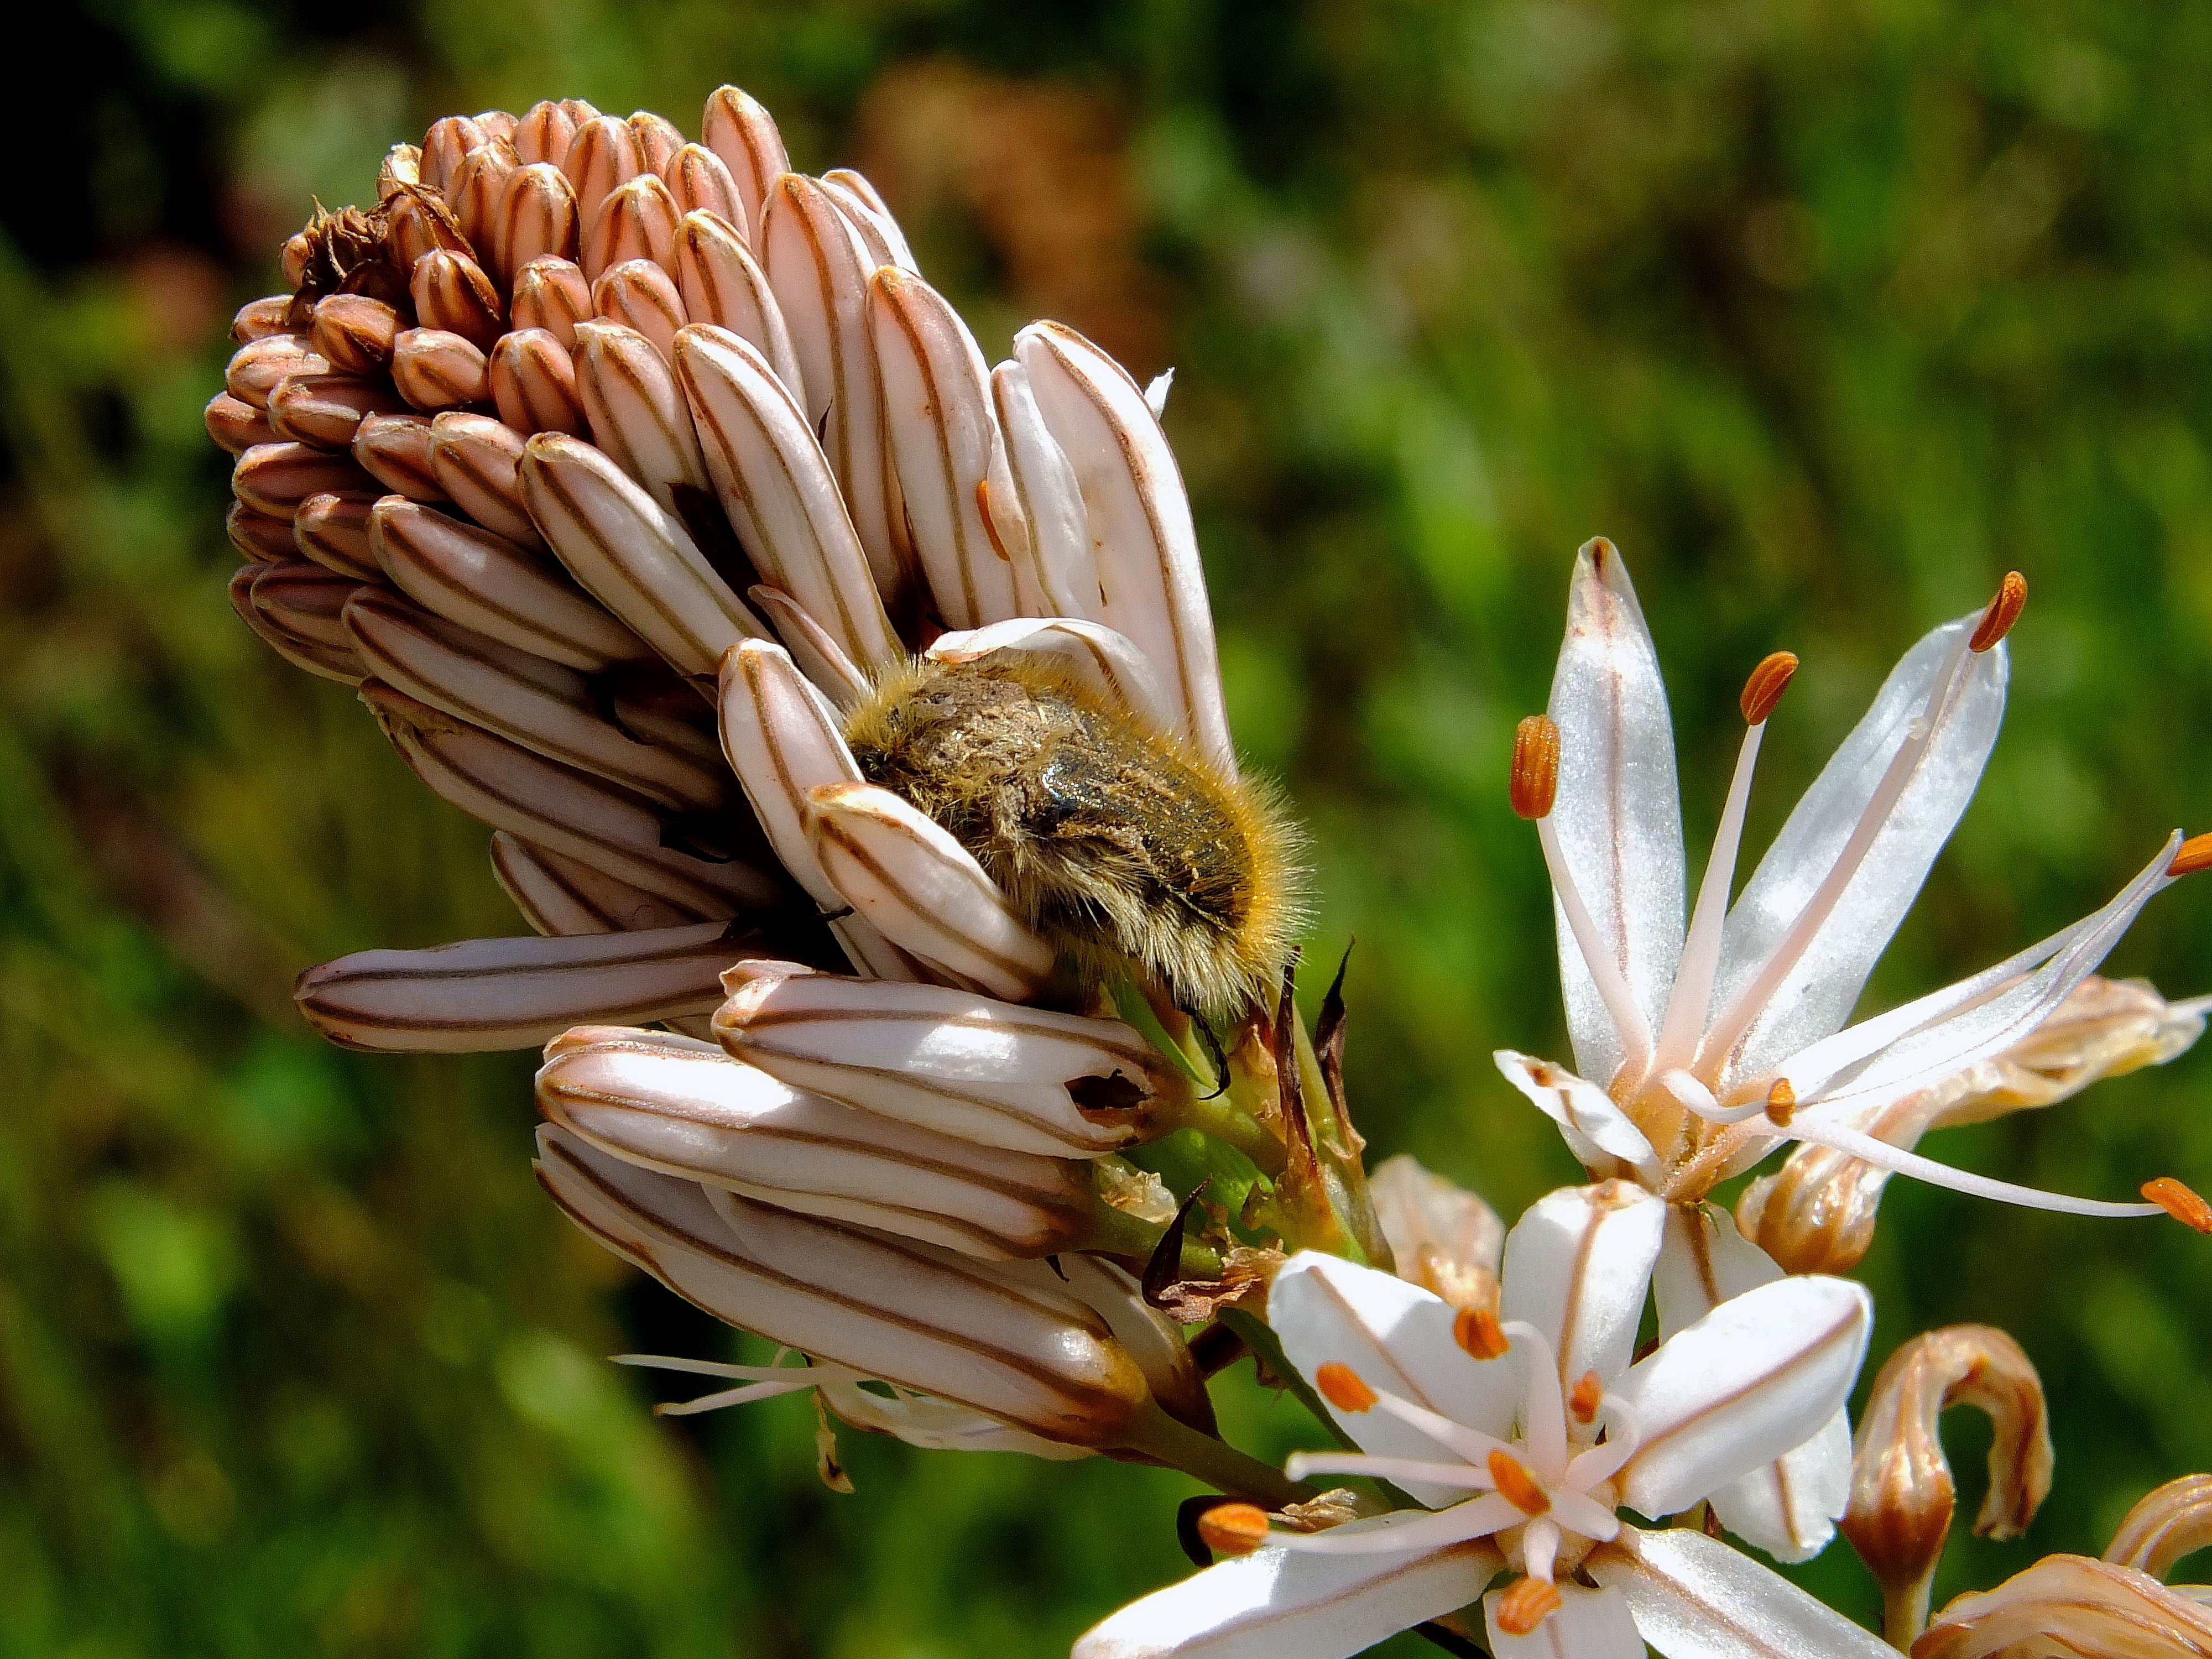
nature, blossom, plant, flower, herb, produce, macro, botany, flora, fauna, wildflower, close up, animals, shrub, naturaleza, nectar, ggl1, gaby1, xovesphoto, animales, gphoto, fujifilmxs1, macro photography, flowering plant, honey bee, daisy family, grass family, land plant, branched asphodel